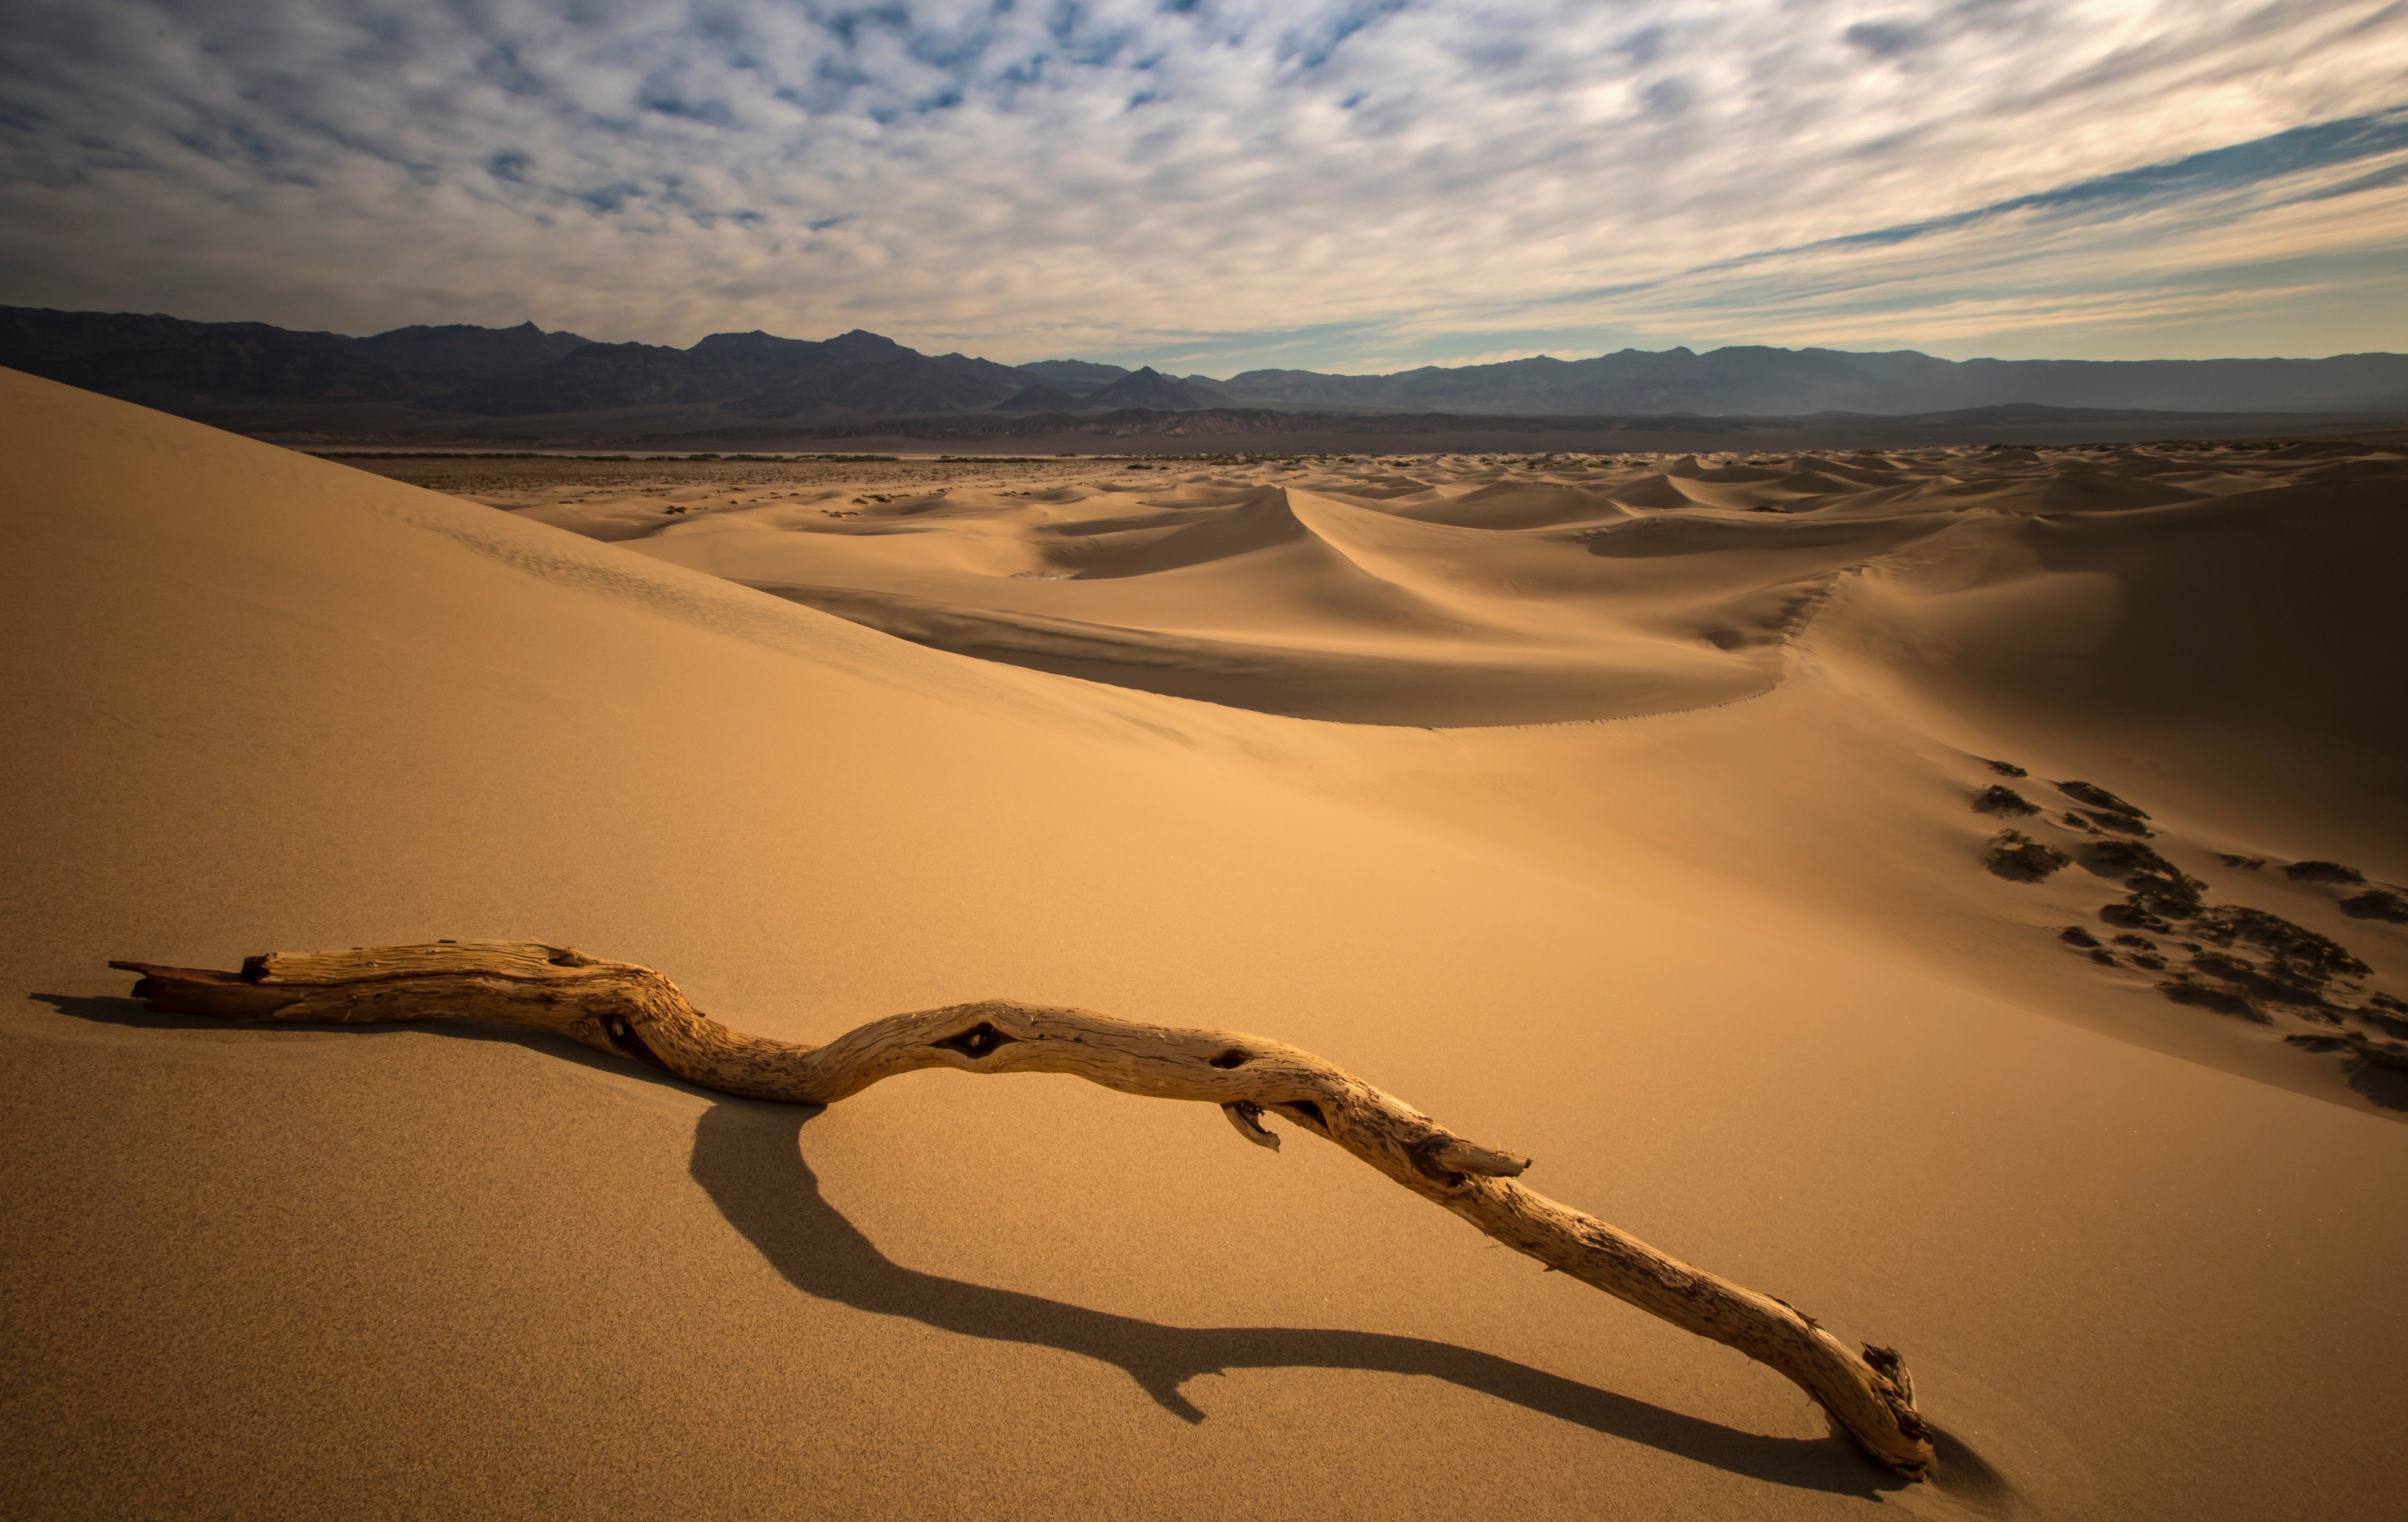
natural, cloud, brown, sky, ecoregion, natural landscape, erg, sunlight, atmospheric phenomenon, biome, terrain, horizon, wood, singing sand, landscape, dune, plain, Tints and shades, aeolian landform, formation, calm, dusk, sand, geology, soil, hill, wilderness, rock, tree, plateau, shadow, evening, stock photography, heat, wadi, blowout, sunset, wind, valley, sahara, desert, ocean, dawn, sea, cumulus